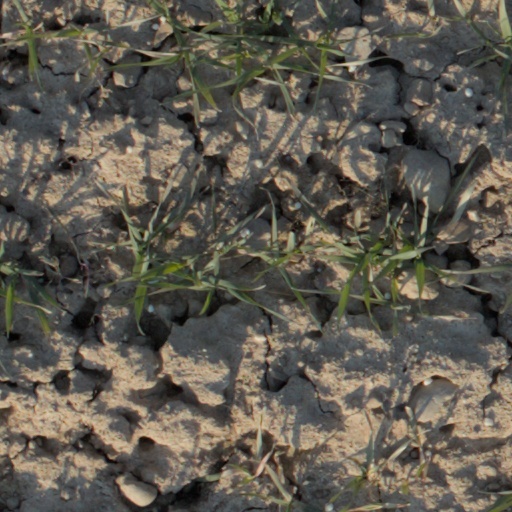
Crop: wheat